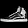
Label: Sneaker